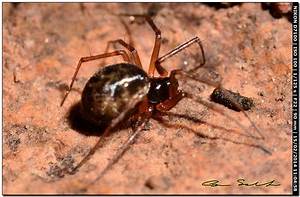
Label: spider